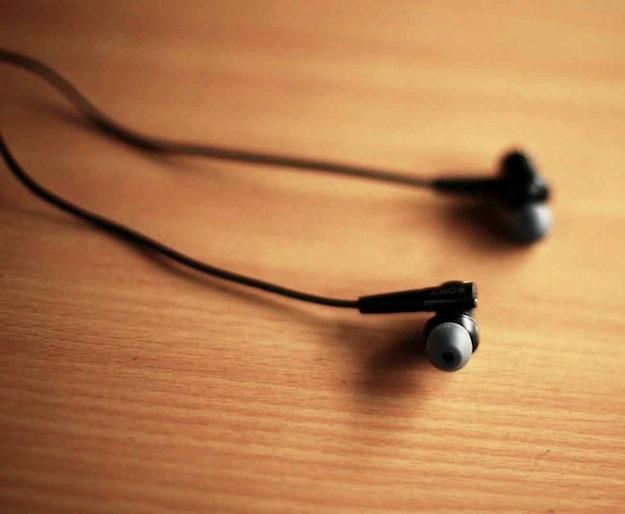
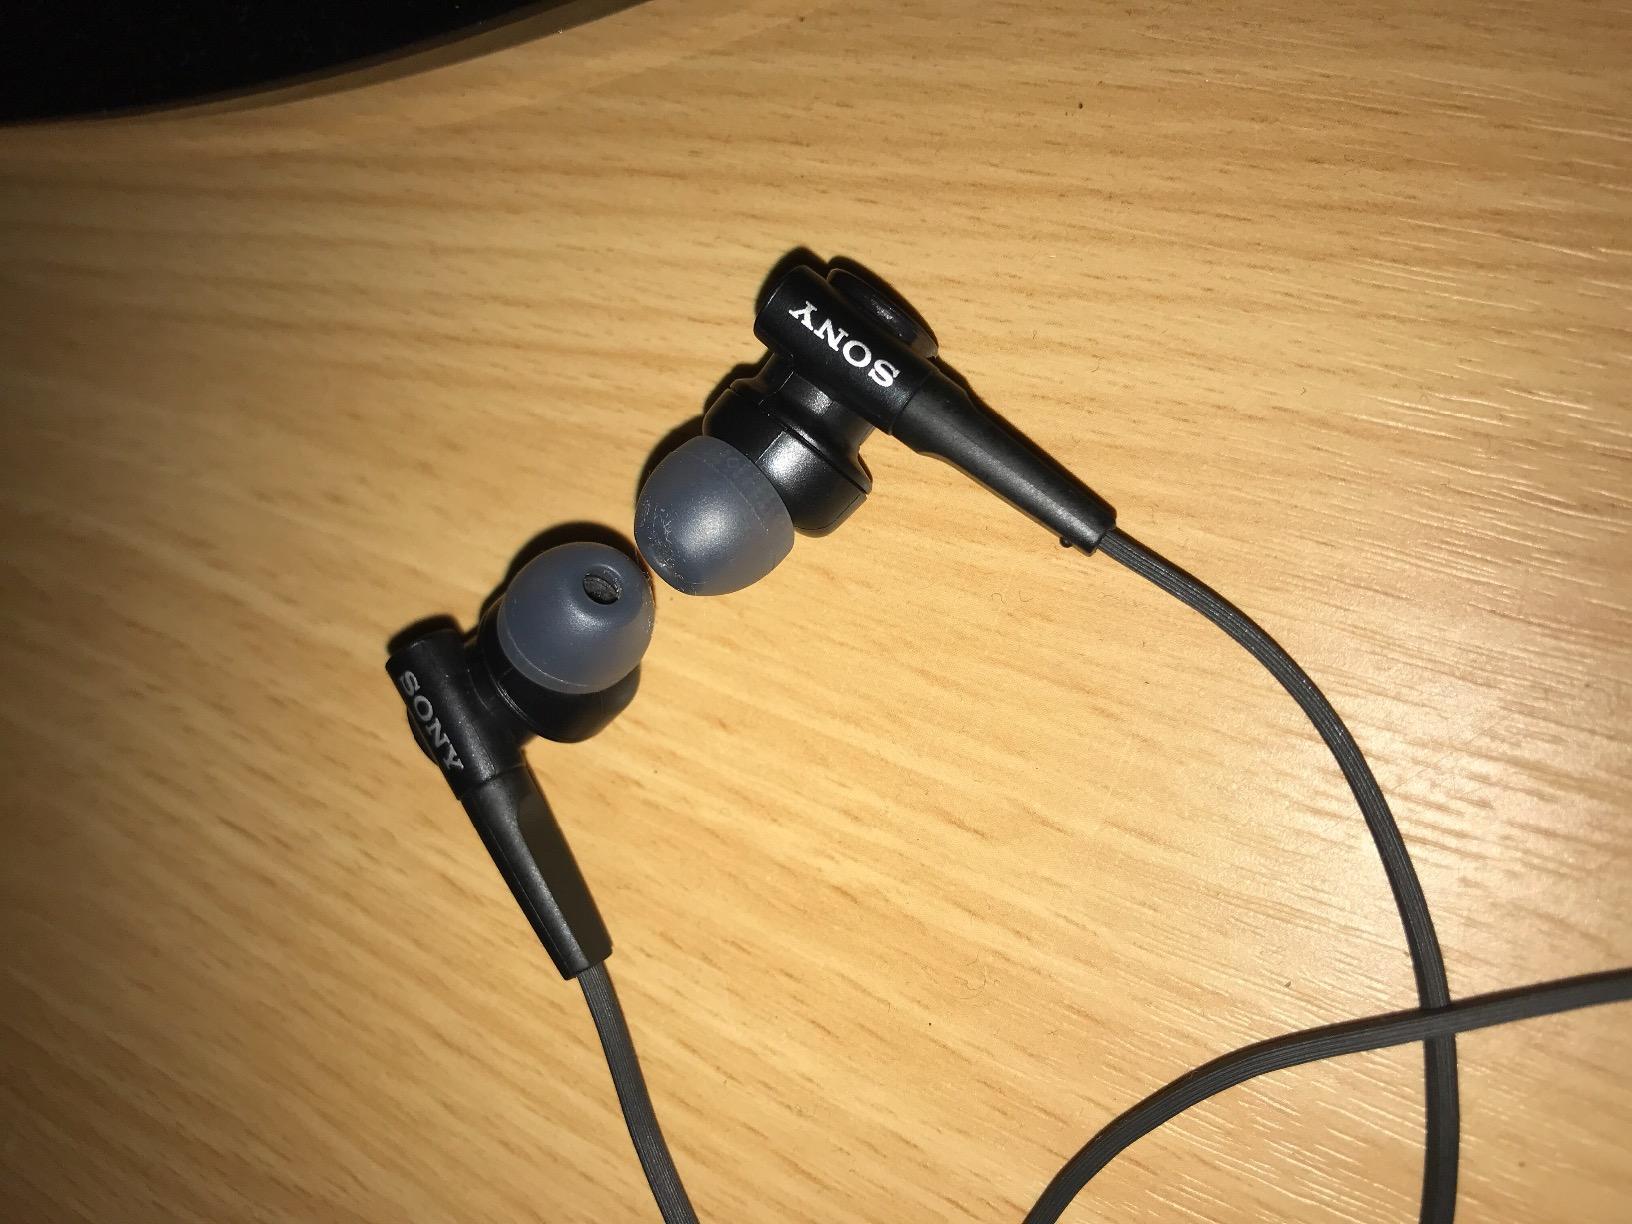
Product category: headphones
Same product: yes